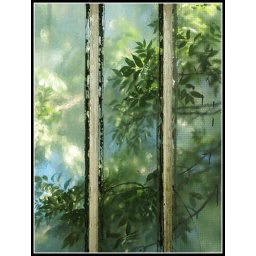
ferns and bushes glimpsed through the glass roof of one of the rooms in Govanhill Baths, Glasgow